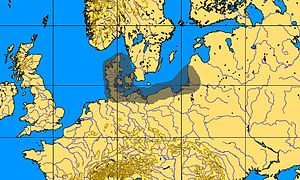
Brommekultur / Fundsteder
Brommekulturens udbredelsesområde
Brommekulturen er benævnelsen for en blandet skov- og tundrajægerlivsform, der blev udøvet i det sydskandinaviske område i istidens afsluttende faser. Brommekulturen afløste Federmesserkulturen og afløstes af Ahrensburgkulturen.